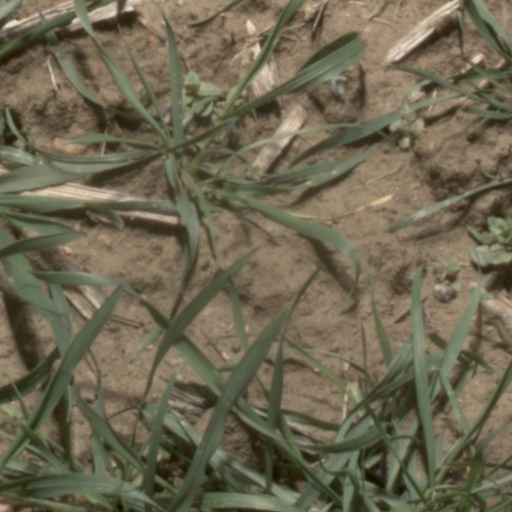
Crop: wheat